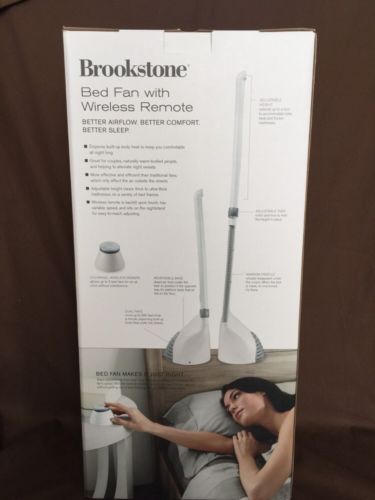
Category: fan